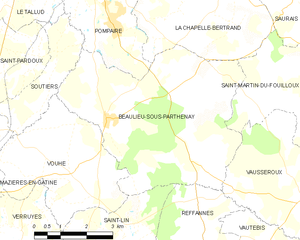
Carte des communes françaises Beaulieu-sous-Parthenay